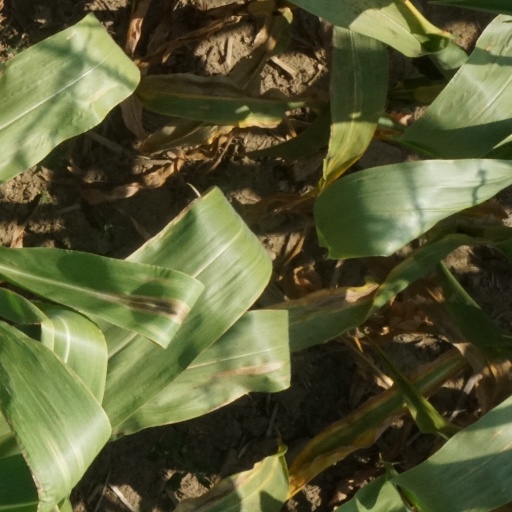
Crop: maize; corn